Question: Please indicate a possible affordance area of the book that can be used for holding
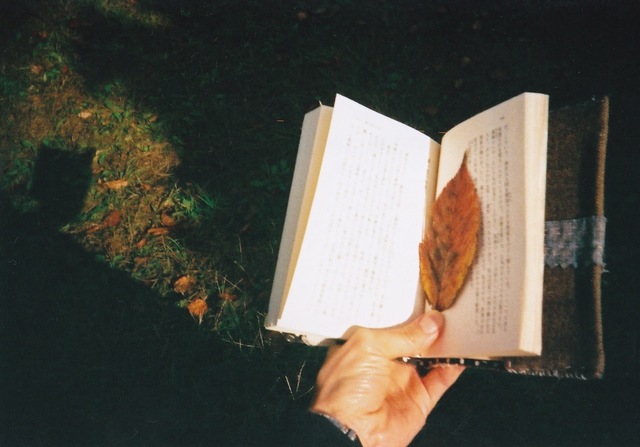
Answer: [252.265, 77.855, 560.32, 373.366]